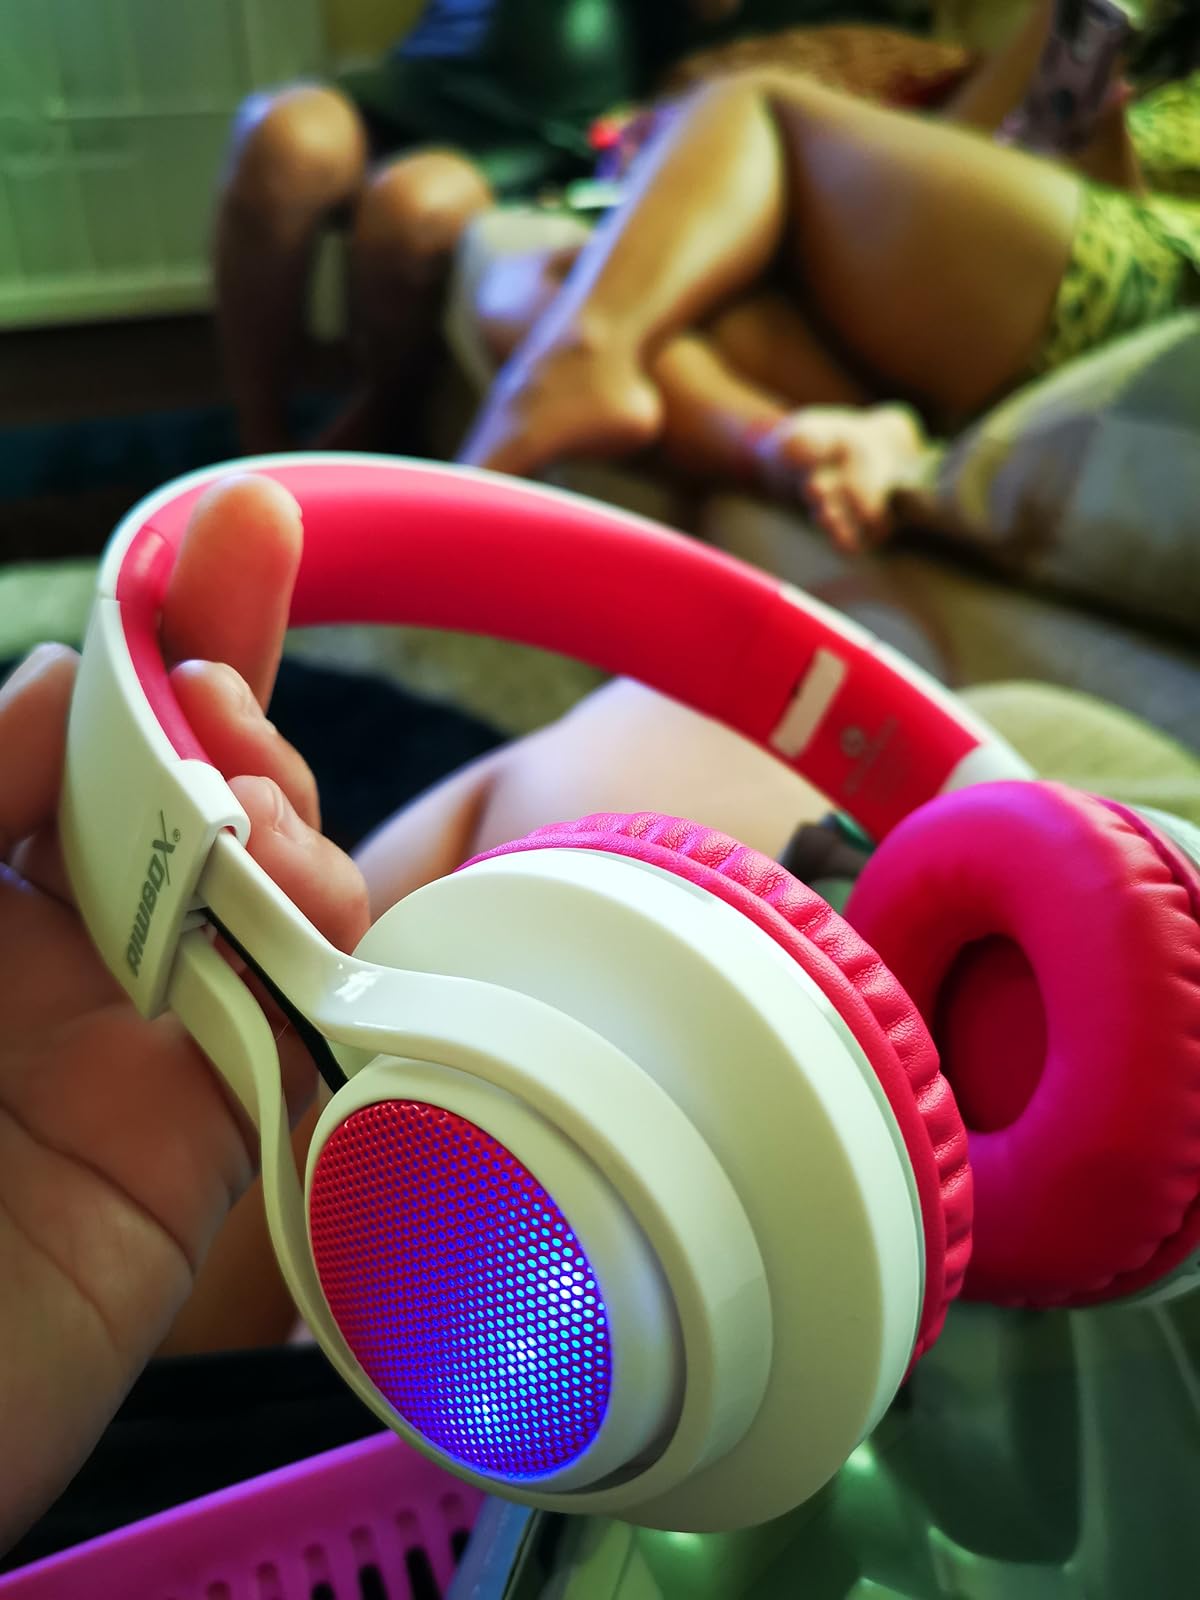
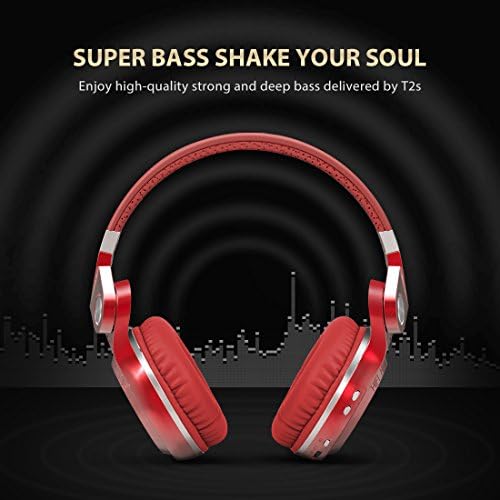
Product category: headphones
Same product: no